Lynching of Roosevelt Townes and Robert McDaniels

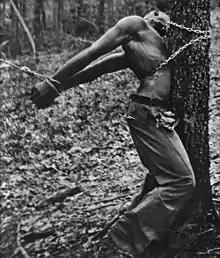
Robert McDaniels lynched. Apr. 13, 1937

While Townes and McDaniels were held on the bus, white men had placed chains around their necks and bound the two men together.